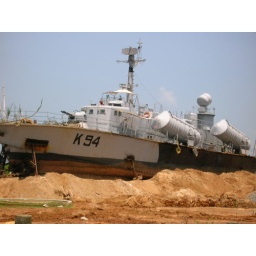
naval ship docked by the karwar coast